United Kingdom in the Eurovision Song Contest 1999

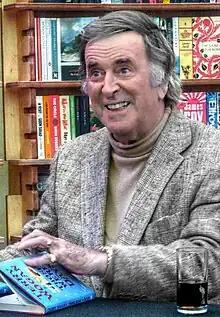
Terry Wogan was a co-host of the "Great British Song Contest" radio semi-final and provided television commentary at Eurovision.

The Eurovision Song Contest 1999 took place at the International Convention Center in Jerusalem, Israel, on 29 May 1999. According to the Eurovision rules, the 23-country participant list for the contest was composed of: the winning country from the previous year's contest; the 17 countries, other than the previous year's winner, which had obtained the highest average number of points over the last five contests; and any countries which had not participated in the previous year's content. The UK was one of the 17 countries with the highest average scores, and thus were permitted to participate. The running order for the contest was decided by a draw held on 17 November 1998; the UK was assigned position five, following and preceding .